Bainville-aux-Saules

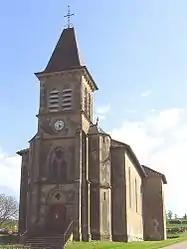
The church in Bainville-aux-Saules

Bainville-aux-Saules is a commune in Lorraine, part of the Vosges department, in Grand Est in northeastern France.